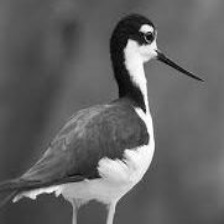
Species: BLACK NECKED STILT
Scientific name: HIMANTOPUS MEXICANUS